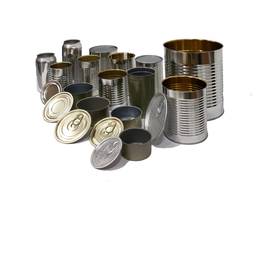
Label: metal